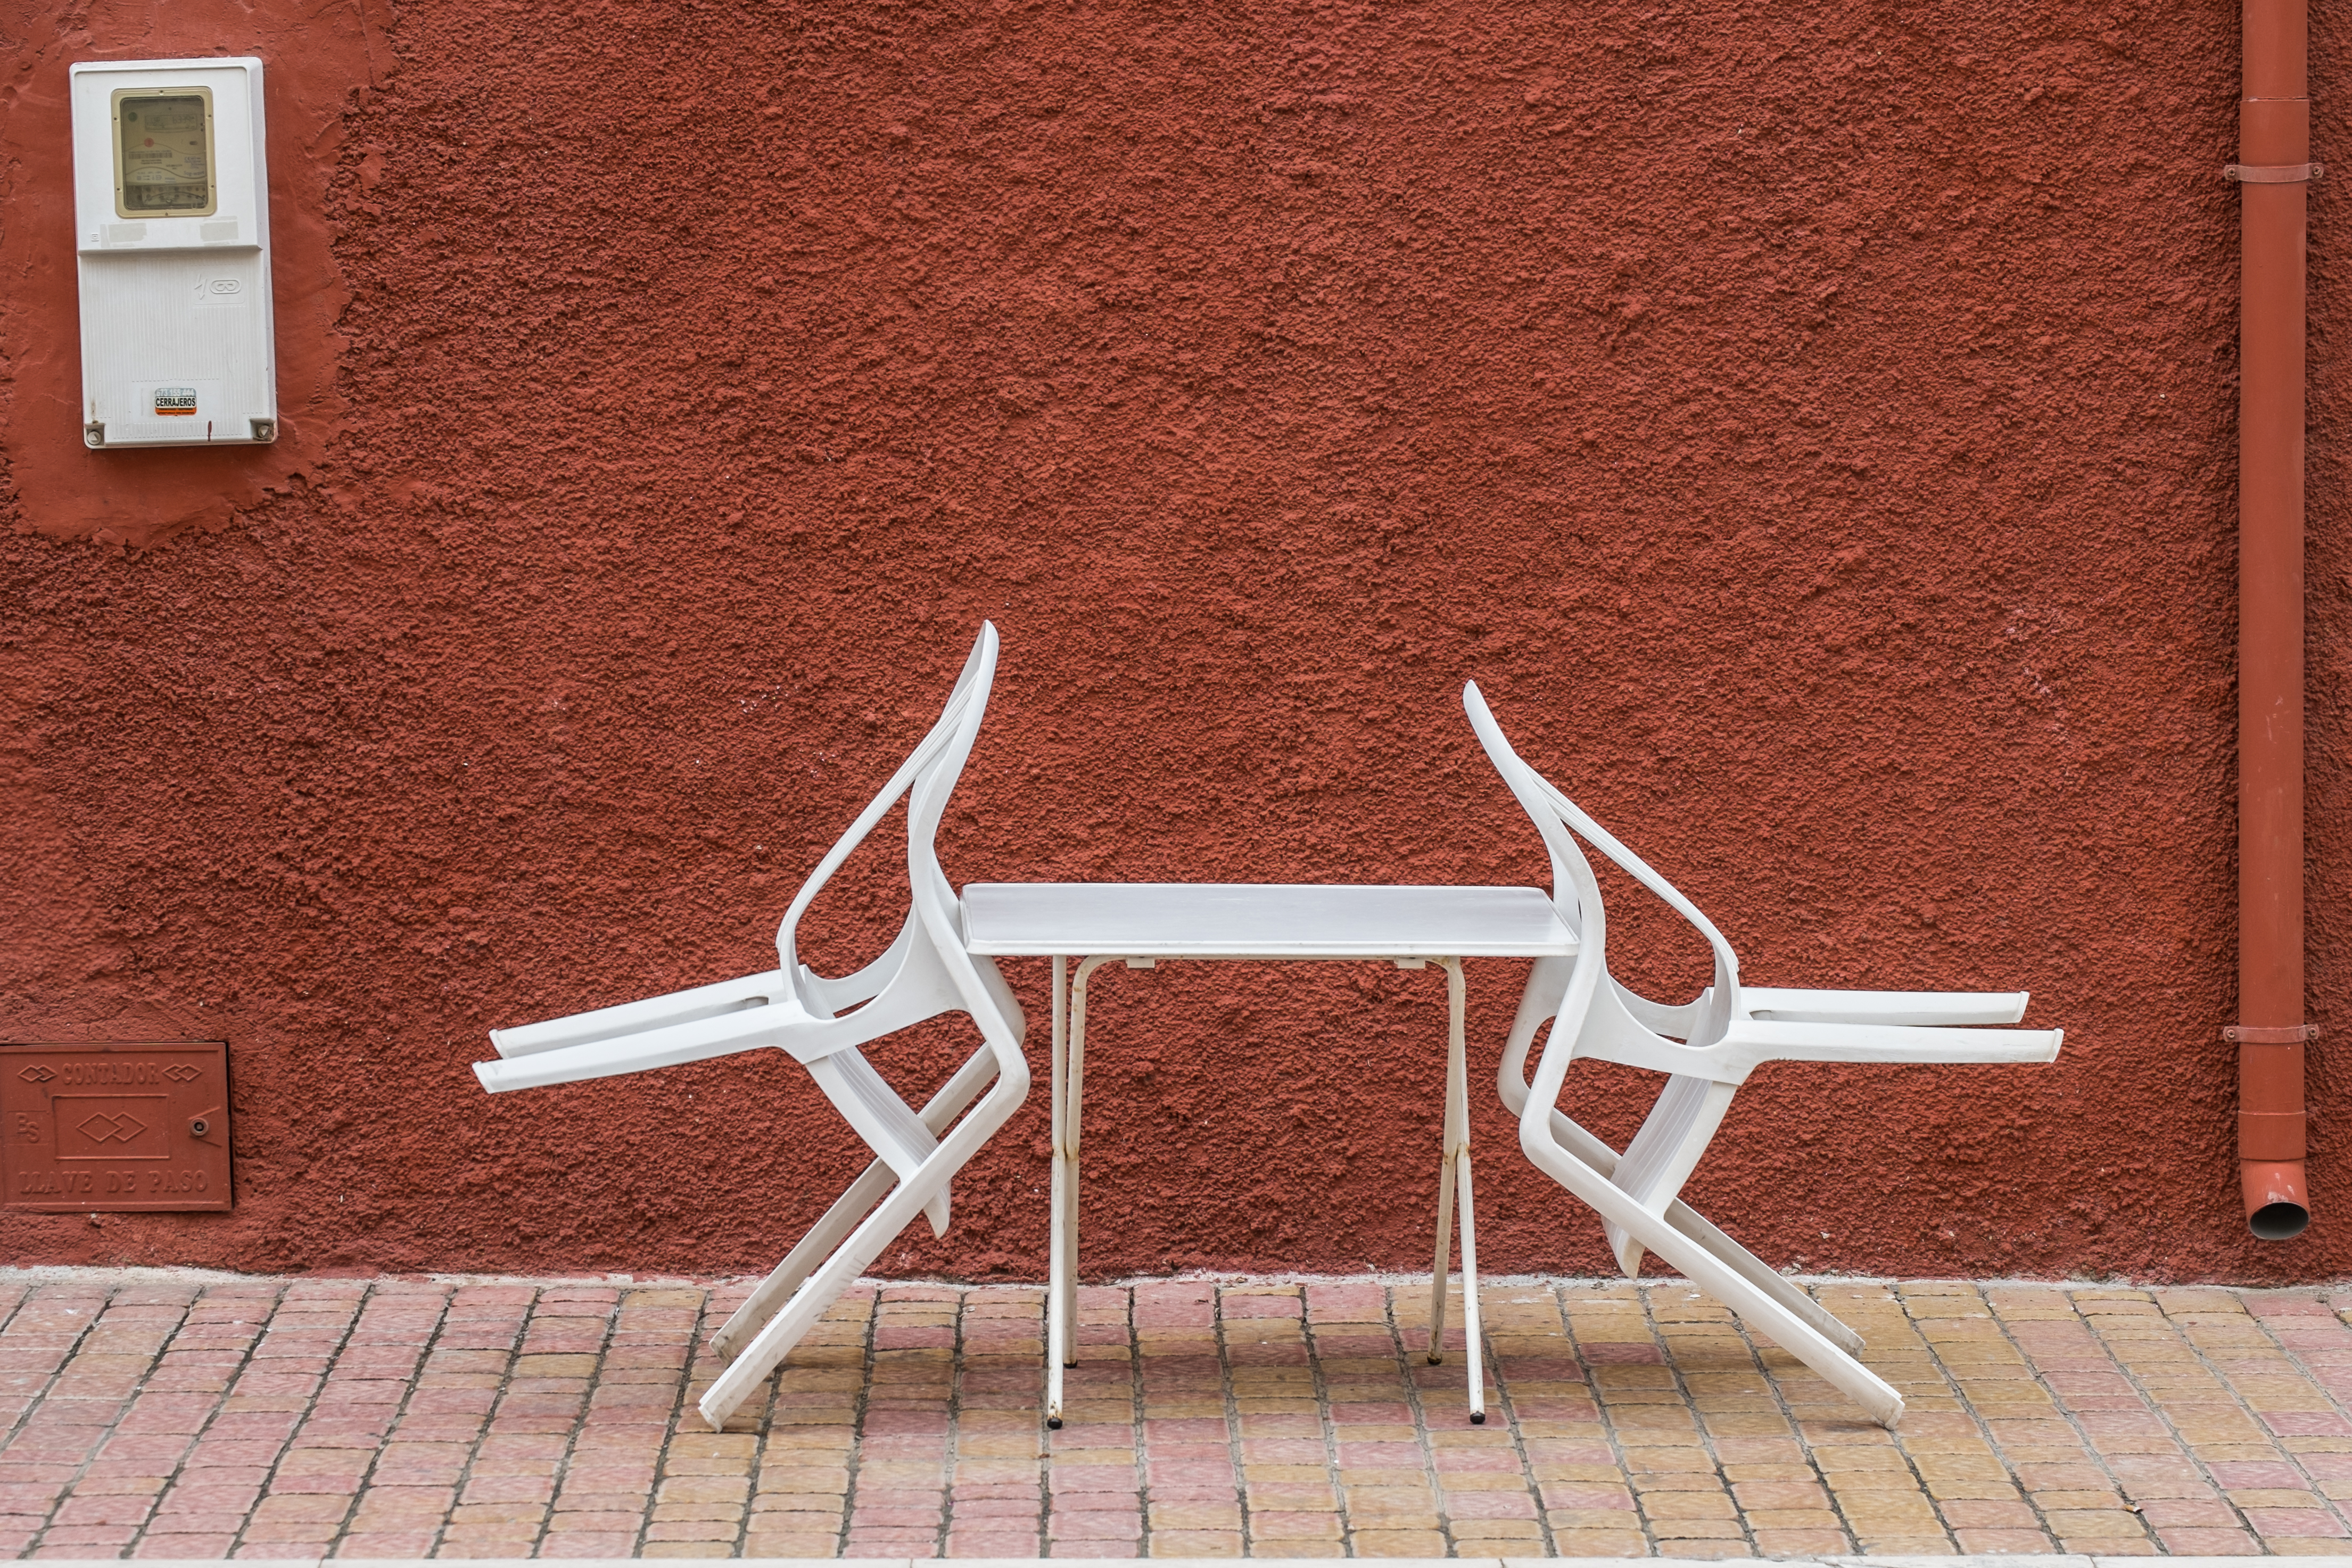
table, wood, white, chair, floor, wall, red, color, furniture, minimalism, shape, willyverhulst, simplicity, flooring